Coronavirus

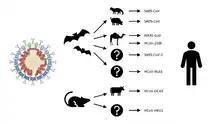
Origins of human coronaviruses with possible intermediate hosts

Coronaviruses form the subfamily "Orthocoronavirinae," which is one of two subfamilies in the family "Coronaviridae," order "Nidovirales," and realm "Riboviria." They are divided into the four genera: "Alphacoronavirus", "Betacoronavirus", "Gammacoronavirus" and "Deltacoronavirus". Alphacoronaviruses and betacoronaviruses infect mammals, while gammacoronaviruses and deltacoronaviruses primarily infect birds.""